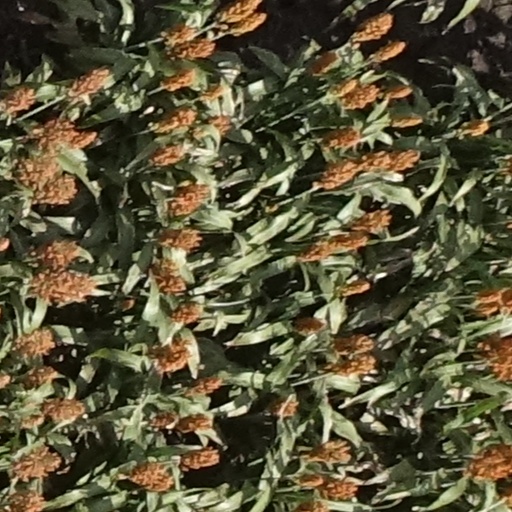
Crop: sorghum